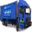
Label: truck